Arthur Duncan

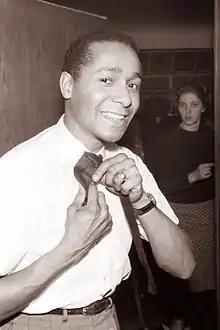
Duncan in 1962

Arthur Chester Duncan (September 25, 1925 – January 4, 2023) was an American tap dancer, also called an "Entertainer's Entertainer," known for his stint as a performer on "The Lawrence Welk Show" from 1964 to 1982. This, along with his earlier inclusion (despite objections) on "The Betty White Show" in 1954 and with the help of White herself, made him the first African-American regular on a variety television program. He performed all over the world, and notably at Lincoln Center and Carnegie Hall.